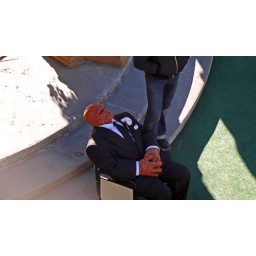
Fantastic Four 2, the Silver Surfer, movie set outside my office window in Vancouver, Canada